Premil Ratnayake

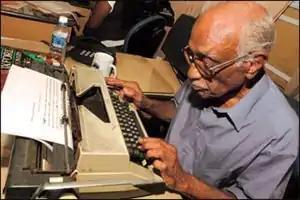
Ratnayake at Lake House (4 December 2009)

Ratnayake wrote several books in his lifetime, four of which were published. One notable example was an autobiography of Lalith Athulathmudali.